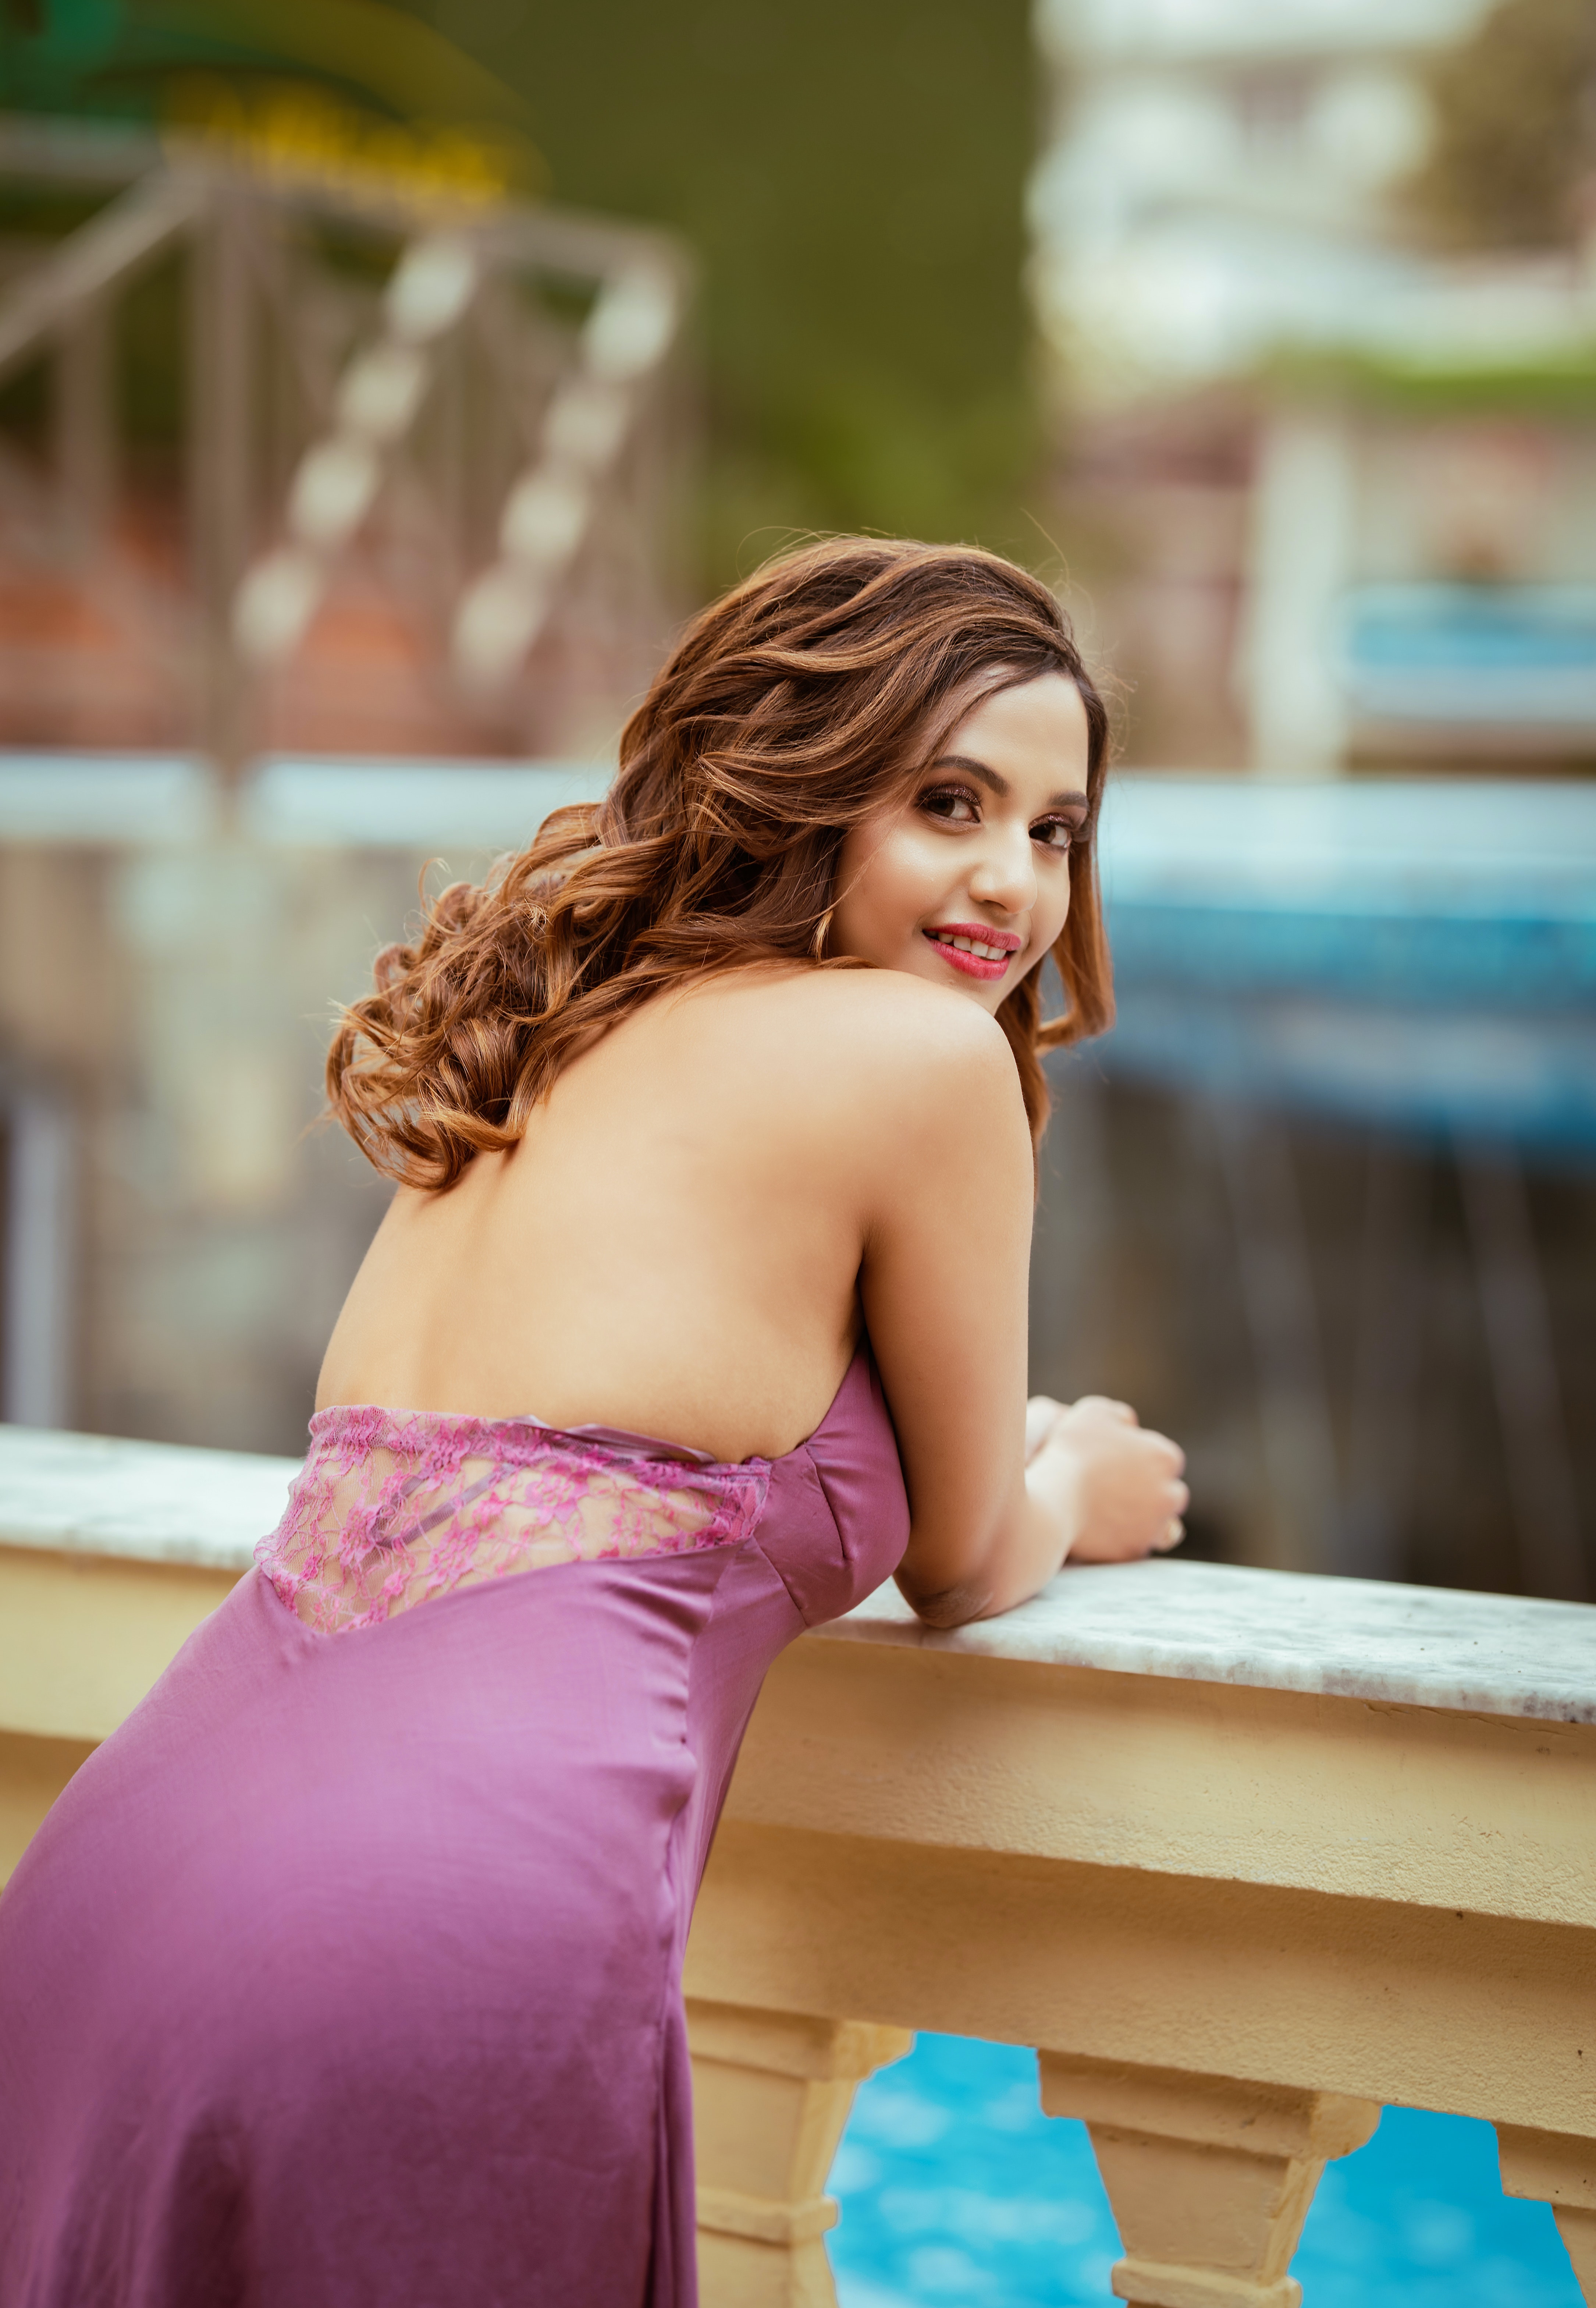
woman, hand, arm, photograph, shoulder, smile, blue, azure, purple, dress, flash photography, waist, Strapless dress, happy, thigh, fashion design, fun, gown, beauty, electric blue, formal wear, long hair, human leg, magenta, trunk, abdomen, event, blond, fashion model, day dress, brown hair, bridal party dress, cocktail dress, flooring, haute couture, leisure, sitting, portrait photography, photo shoot, child